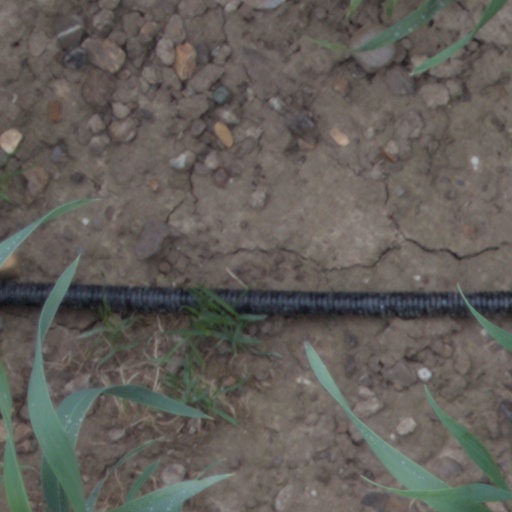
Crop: wheat